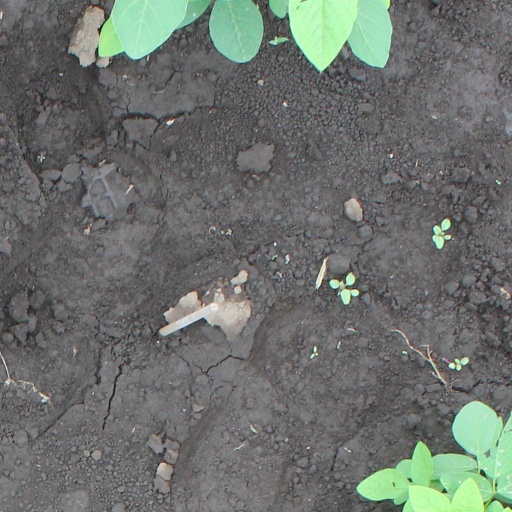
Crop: soybean